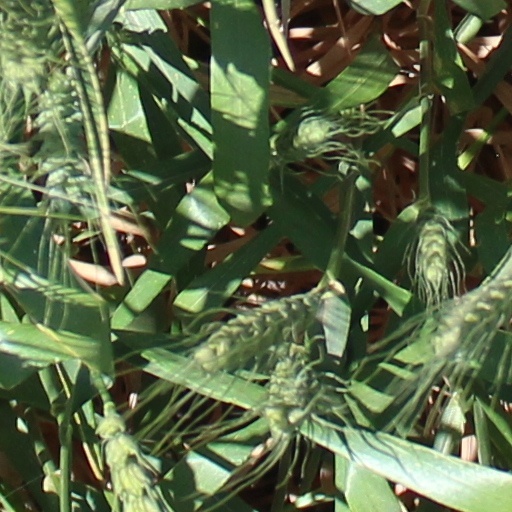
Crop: wheat